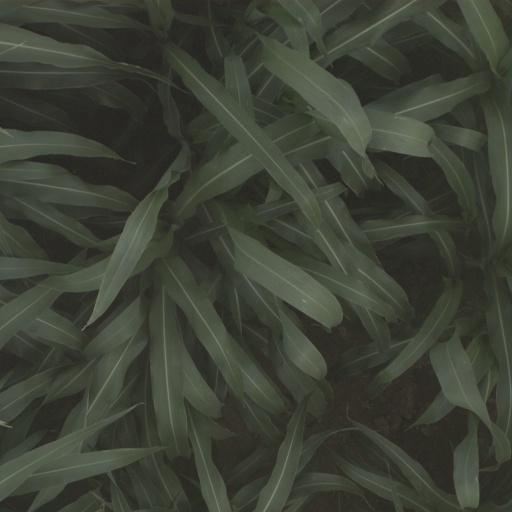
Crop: sorghum